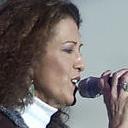
Age: 56